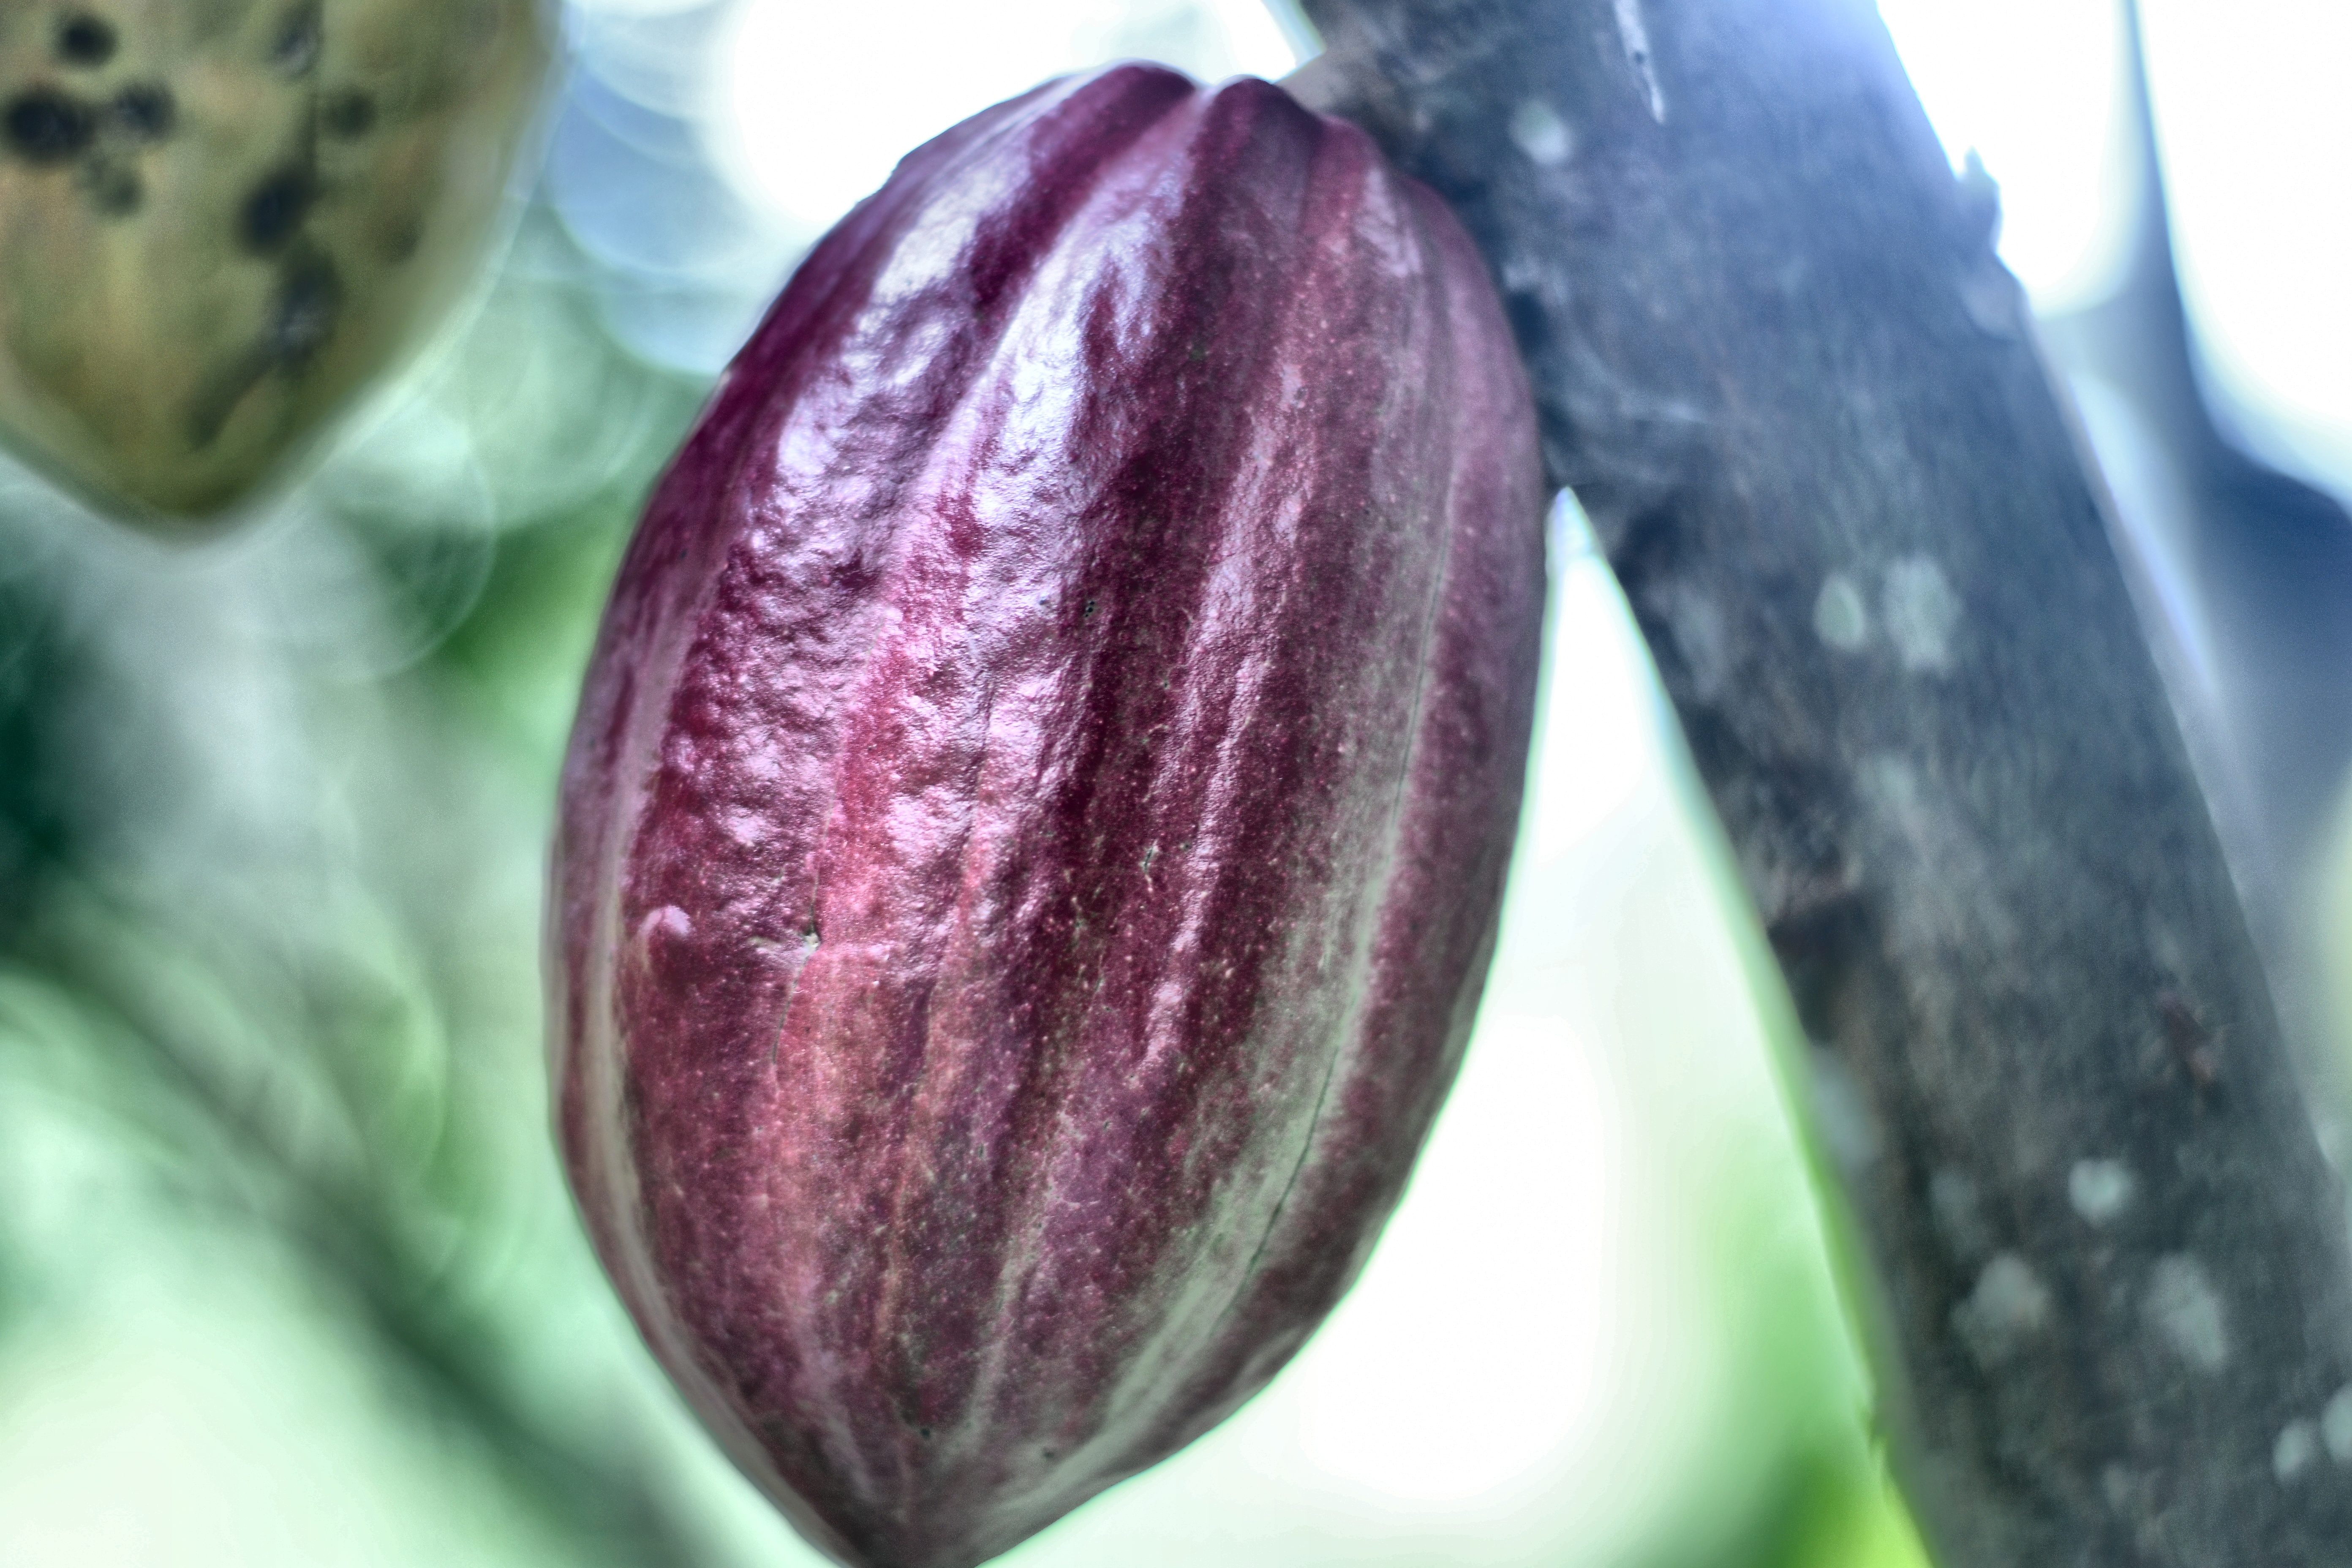
Maturity: unmature
Variety: Amelonado